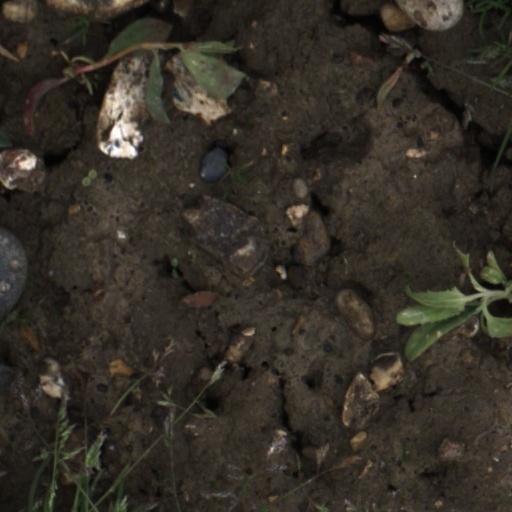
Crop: wheat